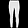
Label: Trouser